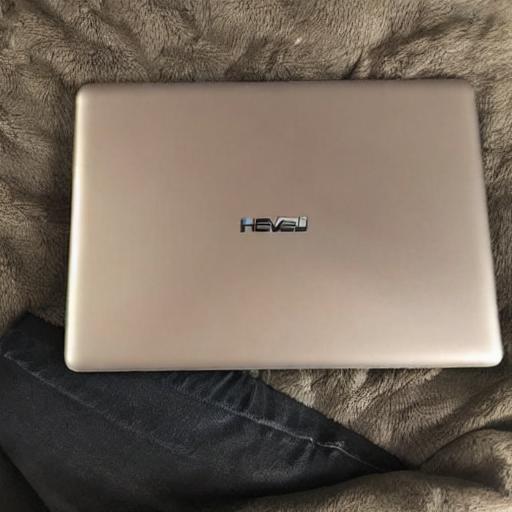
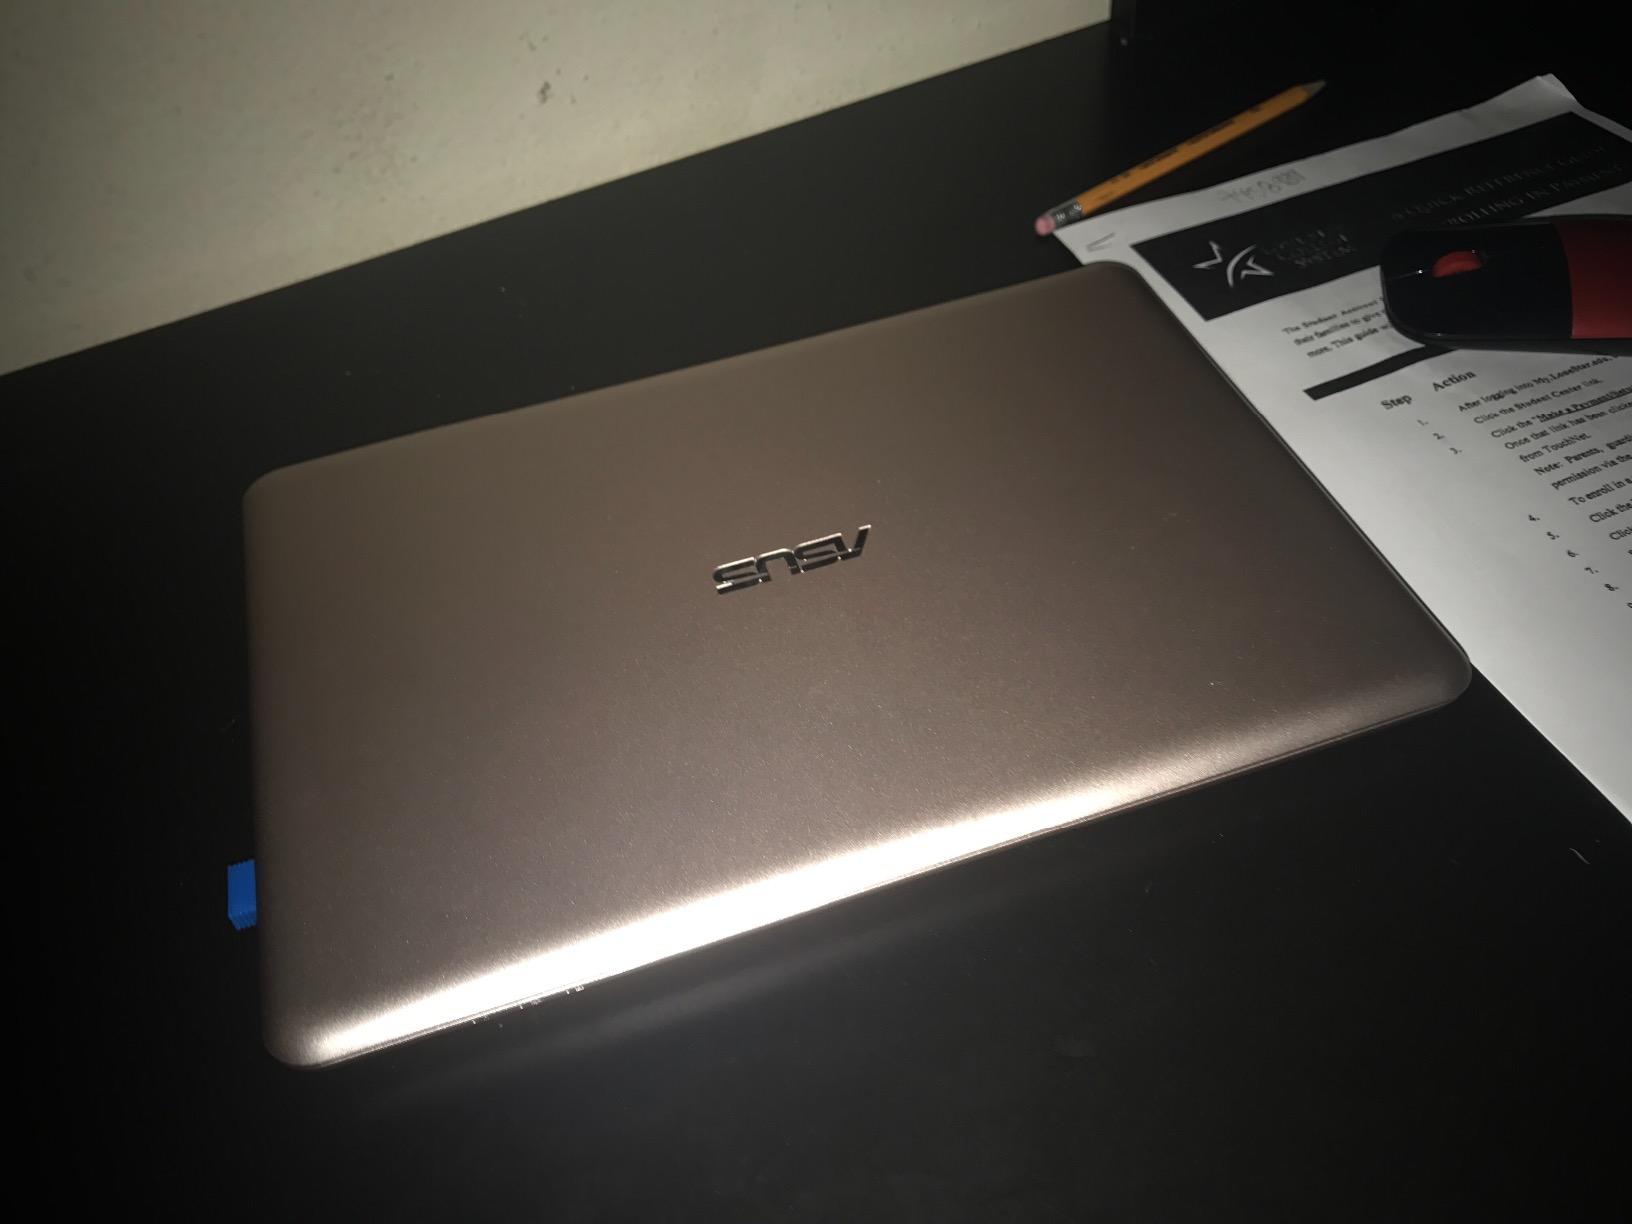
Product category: laptop
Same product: no